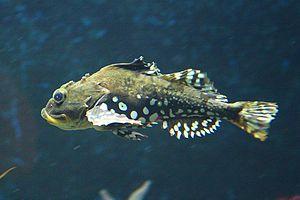
Myoxocephalus scorpius, Aquarium du Québec
Les Cottidés sont une famille de poissons regroupant les cottes, chabots et chaboisseaux. Il s'agit d'espèces septentrionales vivant sur le fond et bien que la plupart des espèces soient marines, un bon nombre se retrouvent dans les eaux douces d'Asie, d'Europe et du nord de l'Amérique du Nord.